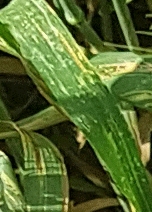
Label: Wheat___Yellow_Rust